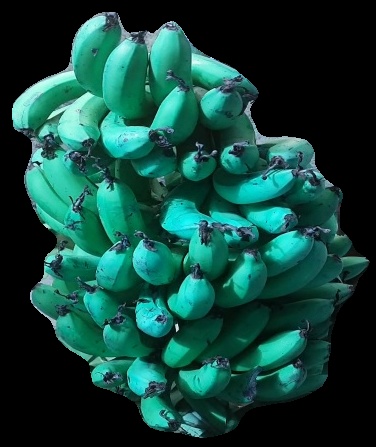
Variety: pachbale
Grade: grade3